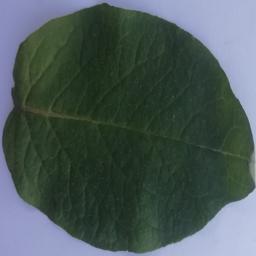
Label: Potato___Healthy